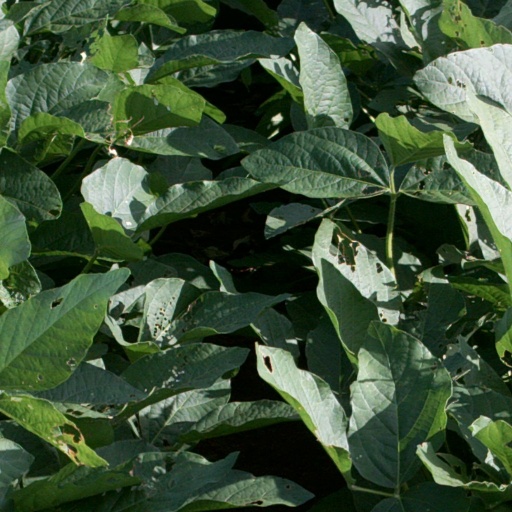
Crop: soybean